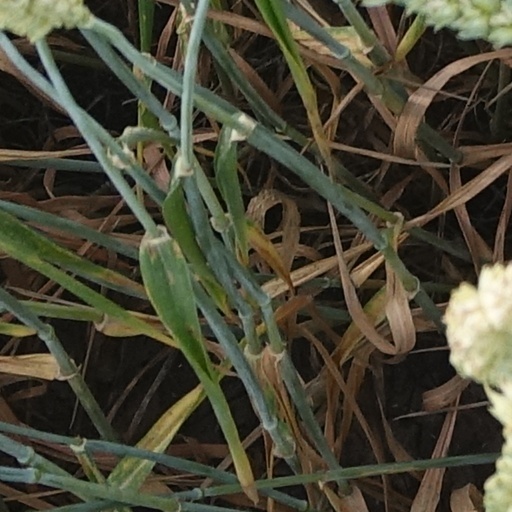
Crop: wheat